Europa (consort of Zeus)

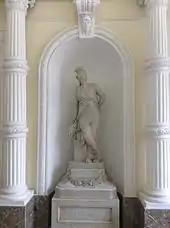
Statue of Europa representing Europe at Palazzo Ferreria

Greek ("Eurṓpē") may have been formed from εὐρύς ("eurus"), "wide, broad" and ὤψ/ὠπ-/ὀπτ- ("ōps"/"ōp"-/"opt-"): "eye, face, countenance". "Broad" has been an epithet of Earth herself in the reconstructed Proto-Indo-European religion.